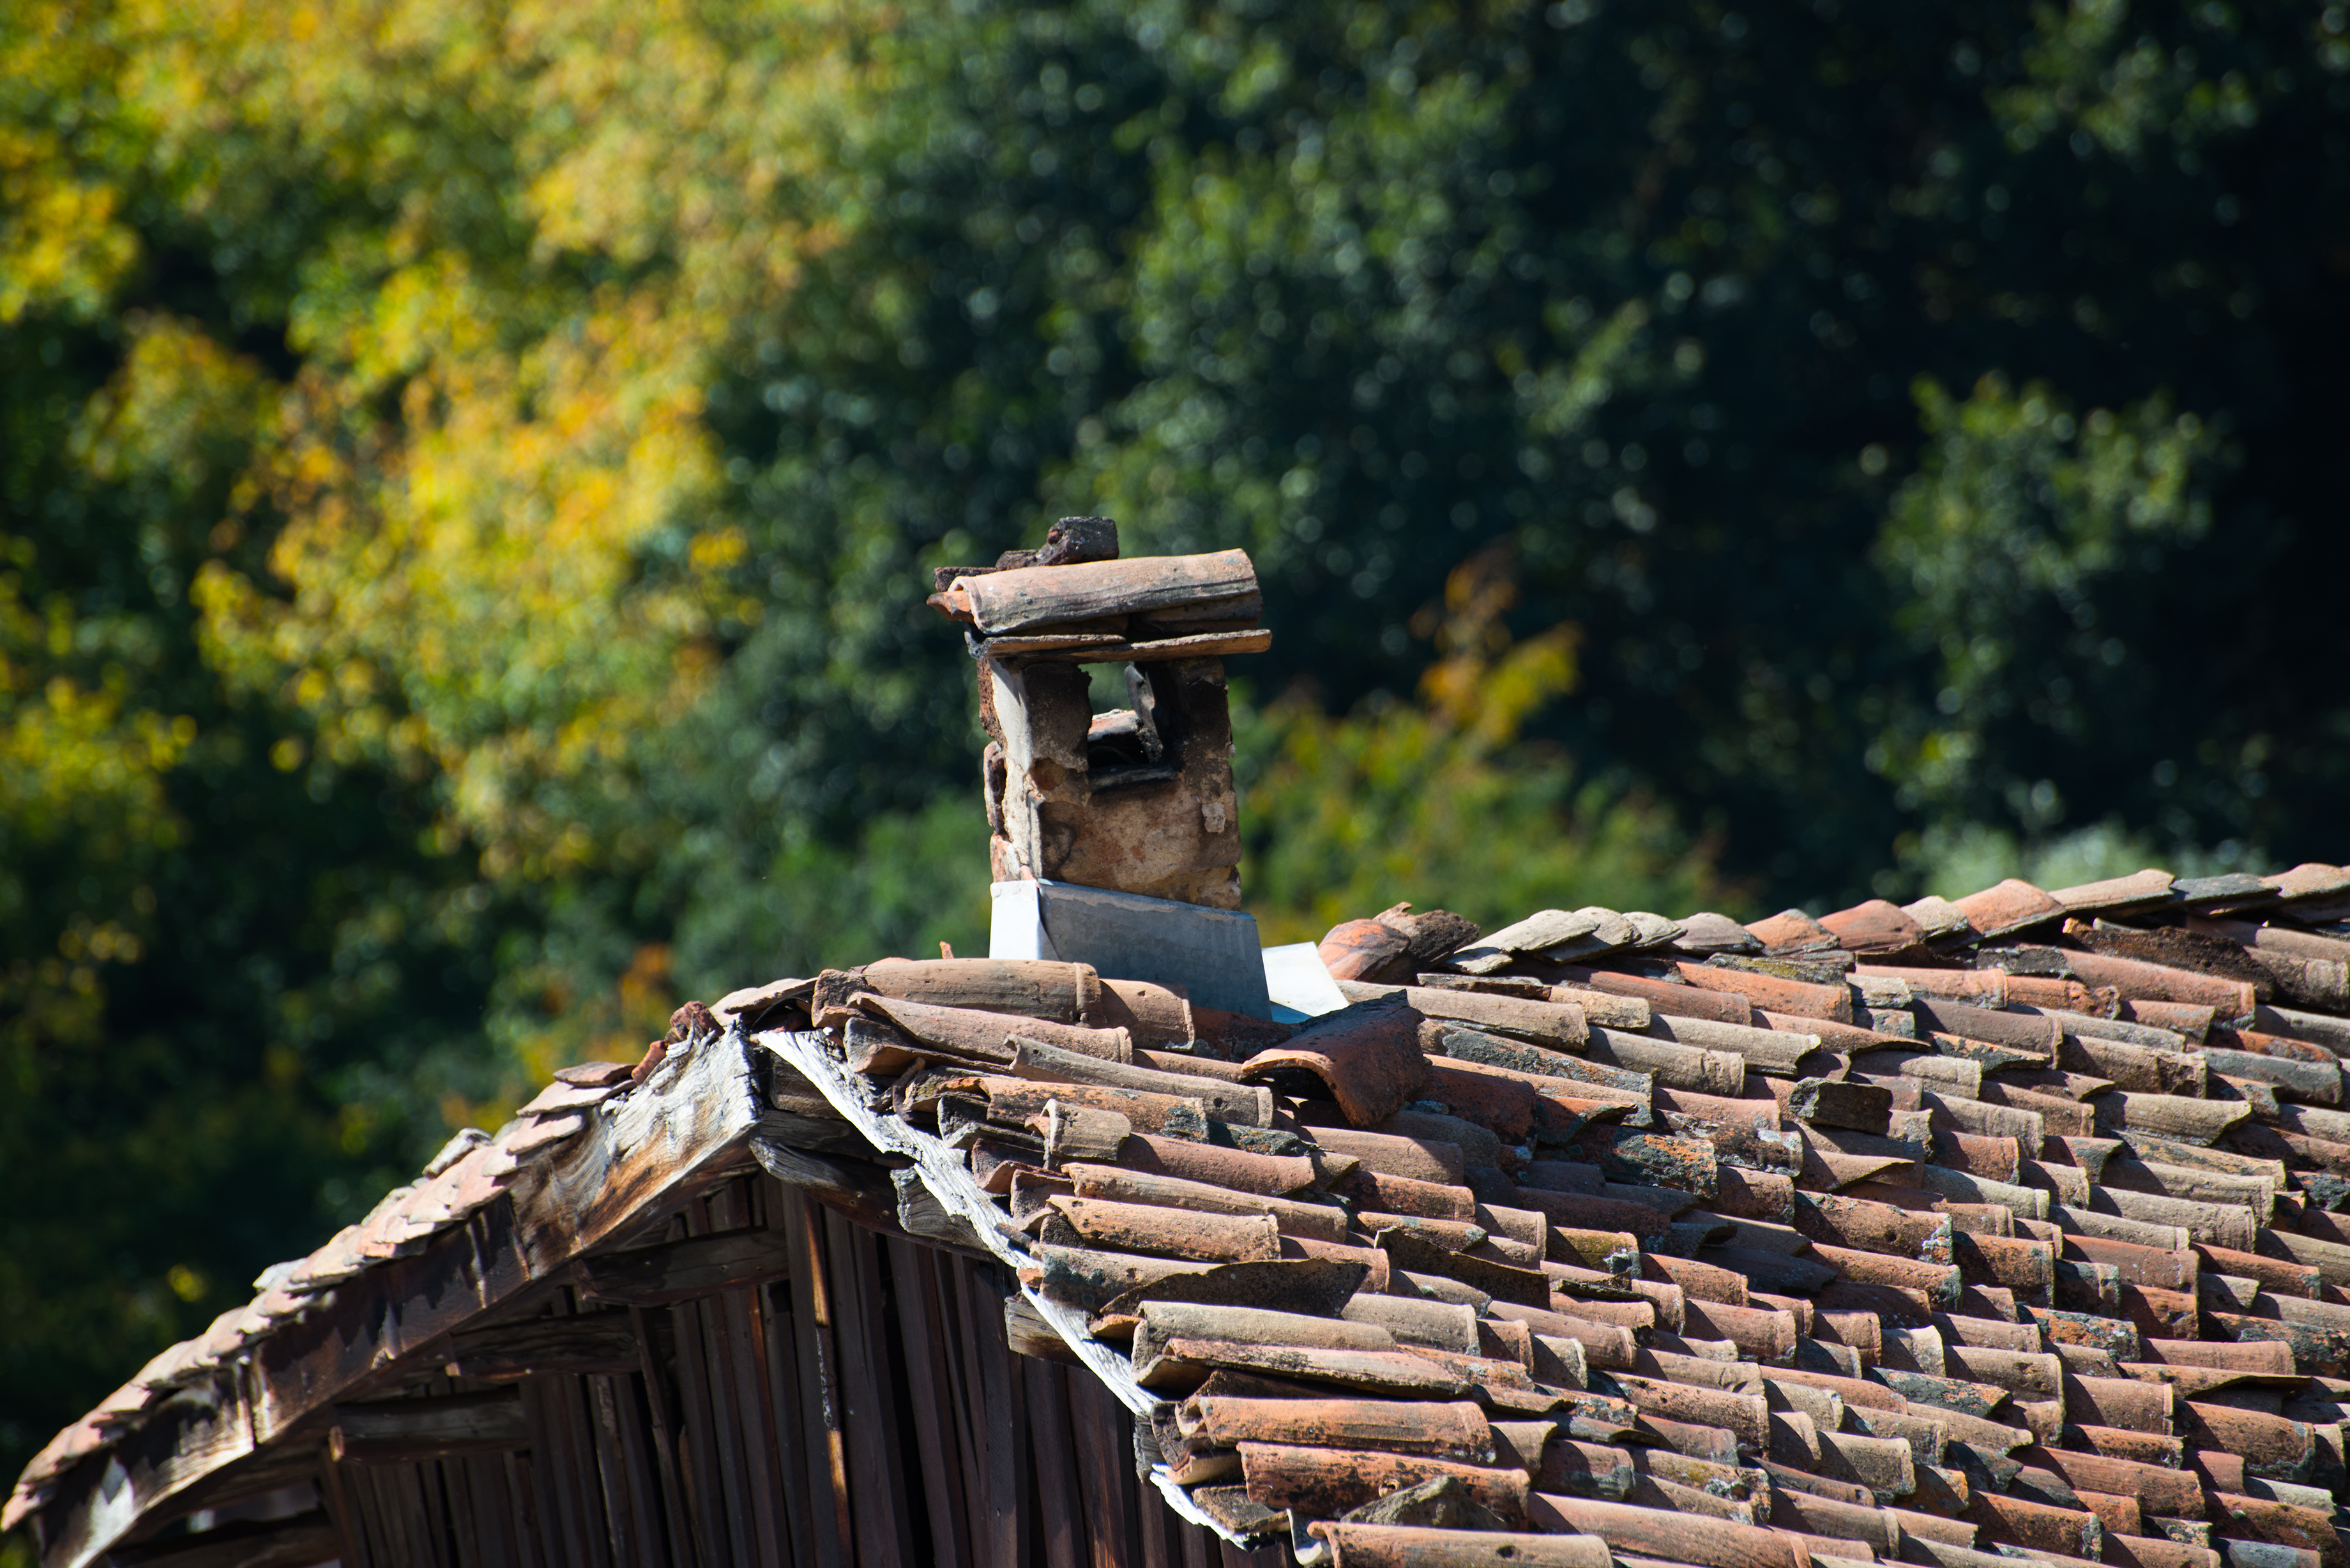
nature, wood, roof, europe, autumn, chimney, nikon, nikkor, d800, 70300mm, nikond800, 70300mmf4556gvr, bulgaria, tarnovo, velikotarnovo, rural area, outdoor structure